Gloria Heath

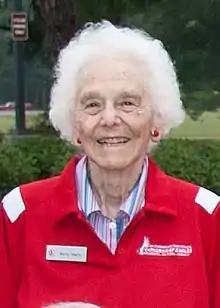
Gloria Heath in 2012

Gloria Heath (May 7, 1922 – December 16, 2017) was an American flight safety pioneer who was a founding member of the Flight Safety Foundation and served as the head of the International Academy of Astronautics Space Safety Committee.